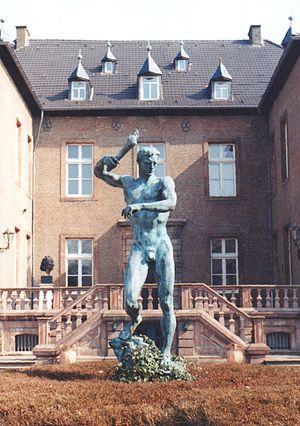
Le nu est un genre artistique qui consiste en la représentation du corps humain dans un état de nudité, et — par synecdoque – dans tout état qui fasse allusion à sa possible nudité, même si celle-ci n'est pas exactement représentée.